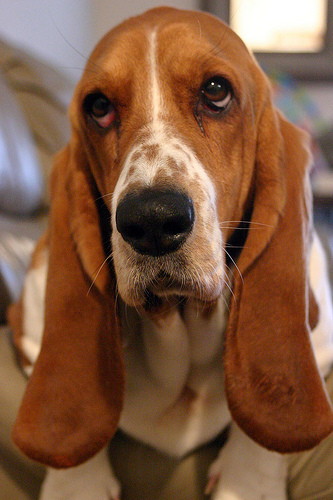
Animal: dog
Breed: basset hound